Agnieszka Holland

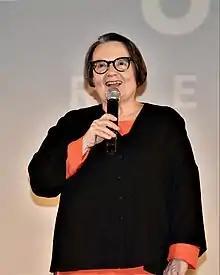
Agnieszka Holland, 2017

A friend of Polish writer and director Krzysztof Kieślowski, Holland collaborated on the screenplay for his film, "". Like Kieślowski, Holland frequently examines issues of faith in her work. Much of her film work has a strong political slant. Government reprisals, stifling bureaucratic machinery, sanctioned strikes and dysfunctional families are represented in her early work. In a 1988 interview Holland said that although women were important in her films, feminism was not the central theme of her work. She suggested that when she was making films in Poland under the Communist regime, there was an atmosphere of cross-gender solidarity against censorship (the main political issue). Holland said that she was interested in happenings between people, not the politics occurring outside them; in this context, "maybe you could say that all my movies are political."